The Last Thing He Wanted (film)

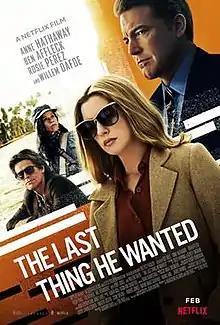
Official release poster

The Last Thing He Wanted is a 2020 political thriller film directed by Dee Rees, based on the 1996 novel of the same name by Joan Didion, from a screenplay by Rees and Marco Villalobos. The film stars Anne Hathaway, Ben Affleck, Rosie Perez, Edi Gathegi, Mel Rodriguez, Toby Jones, and Willem Dafoe.